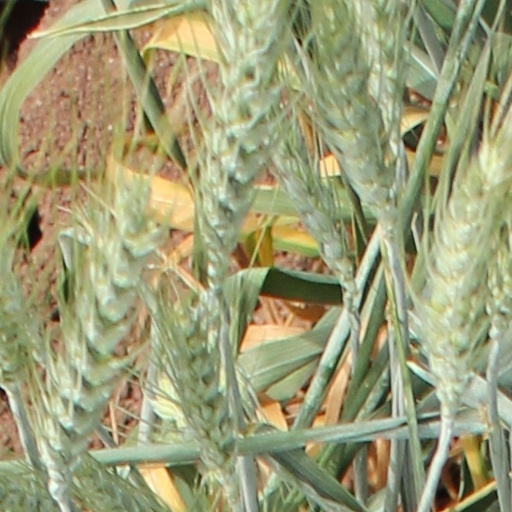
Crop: wheat